Kakum National Park

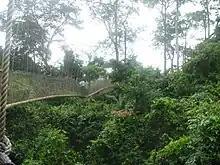
Kakum National Park

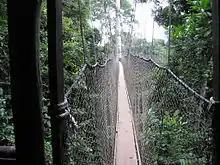
Kakum Canopy Walkway

The Kakum River originates within the park, and hence the park is named after the river. Its tributaries which flow through the park are Obuo, Kakum, Afia, Sukuma, Nemimi, Aboabo and Ajuesu. It is located north of Cape Coast and Elmina near the small village of Abrafo. It is easily accessible by taxis from the town center, and through organized tour buses. The park's welcome center contains a restaurant, lodge, picnic area, camping area, and a wildlife education center. The park is surrounded by 33 villages and also agricultural lands where food crops and coco are grown.